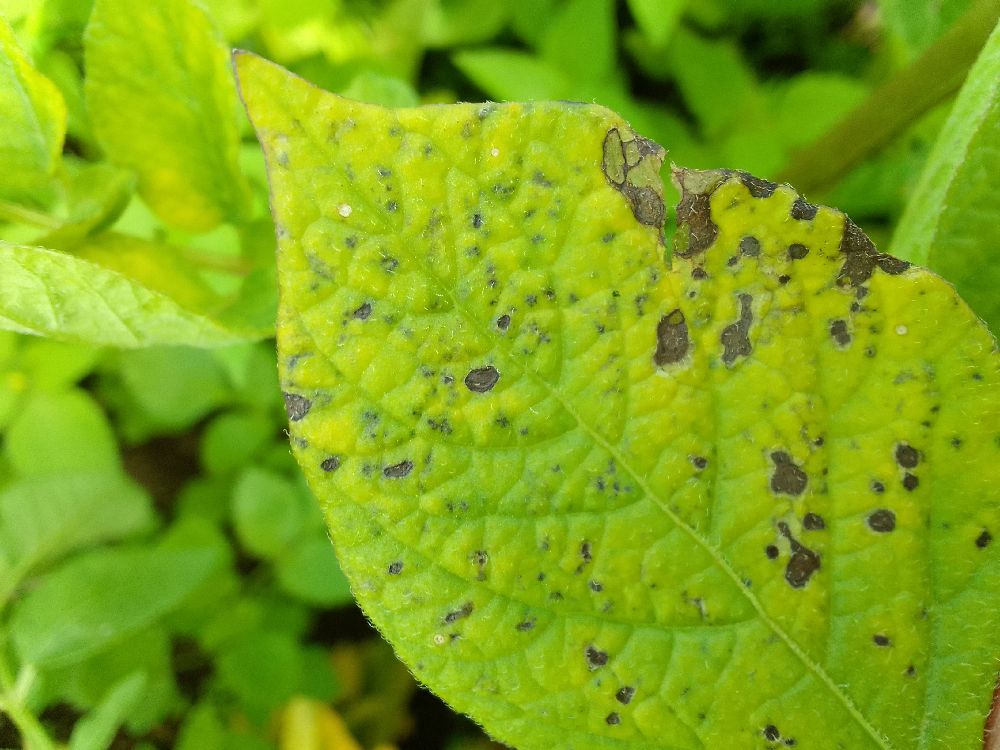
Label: Early blight